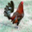
Label: bird